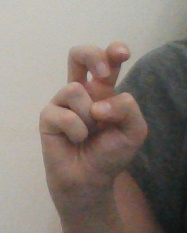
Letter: toot